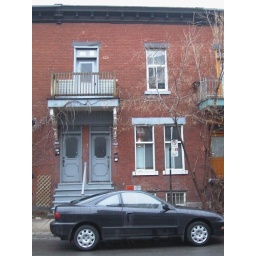
My old house on clark street in the Plateau, shared with Alison, Jen, Leyla and Matt.